Herbie Mann

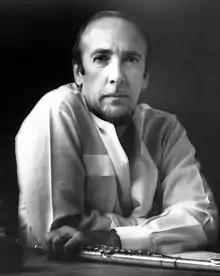
Mann c. 1980

Herbert Jay Solomon (April 16, 1930 – July 1, 2003), known by his stage name Herbie Mann, was an American jazz flute player and important early practitioner of world music. Early in his career, he also played tenor saxophone and clarinet (including bass clarinet), but Mann was among the first jazz musicians to specialize on the flute. His most popular single was "Hi-Jack", which was a "Billboard" No. 1 dance hit for three weeks in 1975.